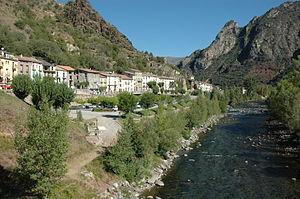
Baix Pallars est une commune de la comarque de Pallars Sobirà dans la province de Lérida en Catalogne.
Gerri de la Sal est un village espagnol situé dans la partie sud de la région de Pallars Sobirà dans la région de Lleida, en Catalogne, dans un élargissement étroit qui sépare deux fossés de la Noguera Pallaresa. C’est le chef-lieu de Baix Pallars, municipalité créée en 1969 par le regroupement de quatre autres entités existantes, ayant également été capitale de l’ancienne municipalité du même nom. En 2013, elle comptait 131 habitants.